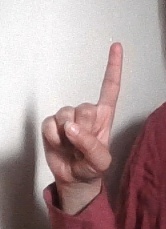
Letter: bb